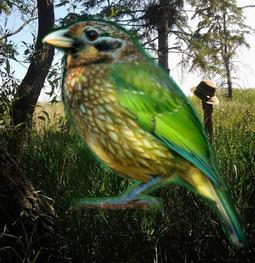
Bird species: Spotted_Catbird
Bird type: landbird
Background: land